Ford-Cosworth HB engine

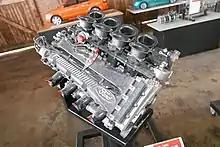
Ford Cosworth HB V8 engine.

The DFV/DFZ/DFR replacement was designed by Geoff Goddard to result in (96 mm x 60.4 mm) HB V8, which was introduced with the Benetton team midway through 1989 making its debut at the French Grand Prix, and won the Japanese Grand Prix that year (Benetton used both the original HBA1 and the development HBA4 in 1989). As Ford's de facto works team, Benetton maintained exclusivity with this model through the rest of 1989 and . saw the introduction of customer units, two specifications behind their works equivalents. In 1991, these were supplied to the fledgling Jordan Grand Prix outfit, and for 1992, Lotus. saw the customer deal extended to McLaren who had lost the use of their Honda V12 engines after 1992. Using the customer HBA7 (and later a customer HBA8), McLaren won five Grands Prix with triple World Champion Ayrton Senna that year.